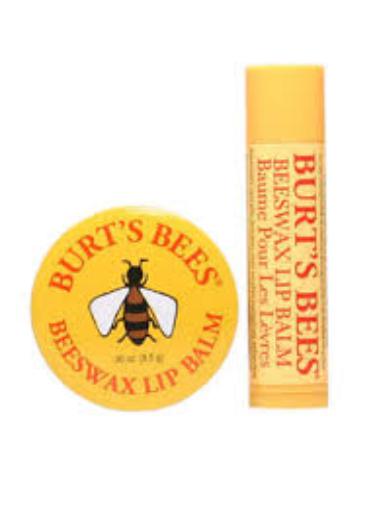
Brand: Burt's Bees
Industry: Necessities